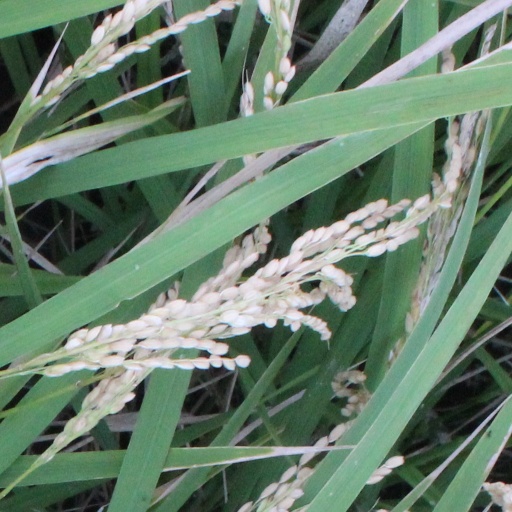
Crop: rice